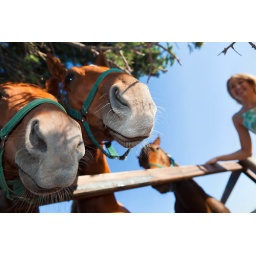
horse and blond girl in paddock on summers day